The Birds of the District of Geelong, Australia

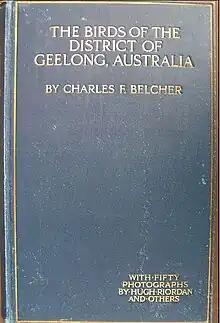
Front cover

The Birds of the District of Geelong, Australia is a book published in 1914 by W.J. Griffiths in Geelong, Victoria, Australia. Authored by Charles Frederic Belcher, it was published in octavo format (225 x 144 mm), containing 414 pages bound in navy blue buckram. It is illustrated with numerous black-and-white photographic plates. It contains a systematic list of 244 bird species known to occur within a radius of from the city of Geelong, south-west of Melbourne on the western side of Port Phillip Bay, followed by largely personal reminiscences on the birdlife. The author says in his Preface: